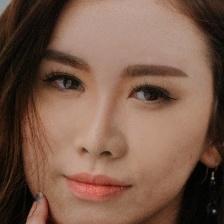
Label: faces